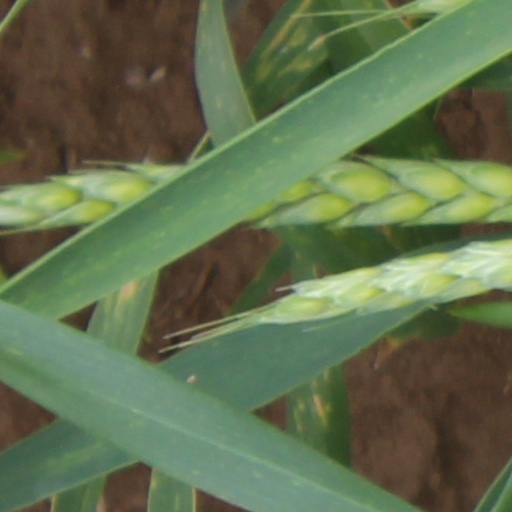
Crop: wheat